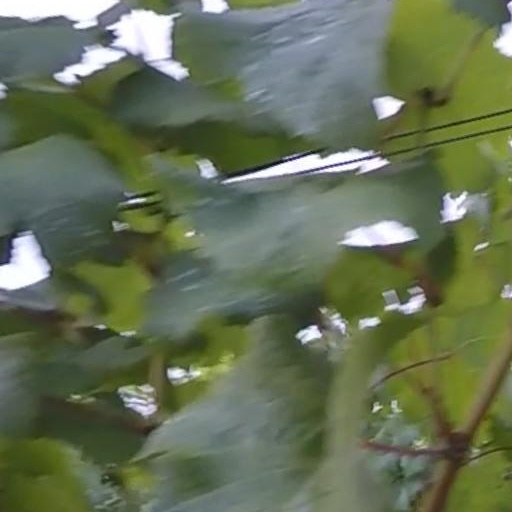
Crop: grape